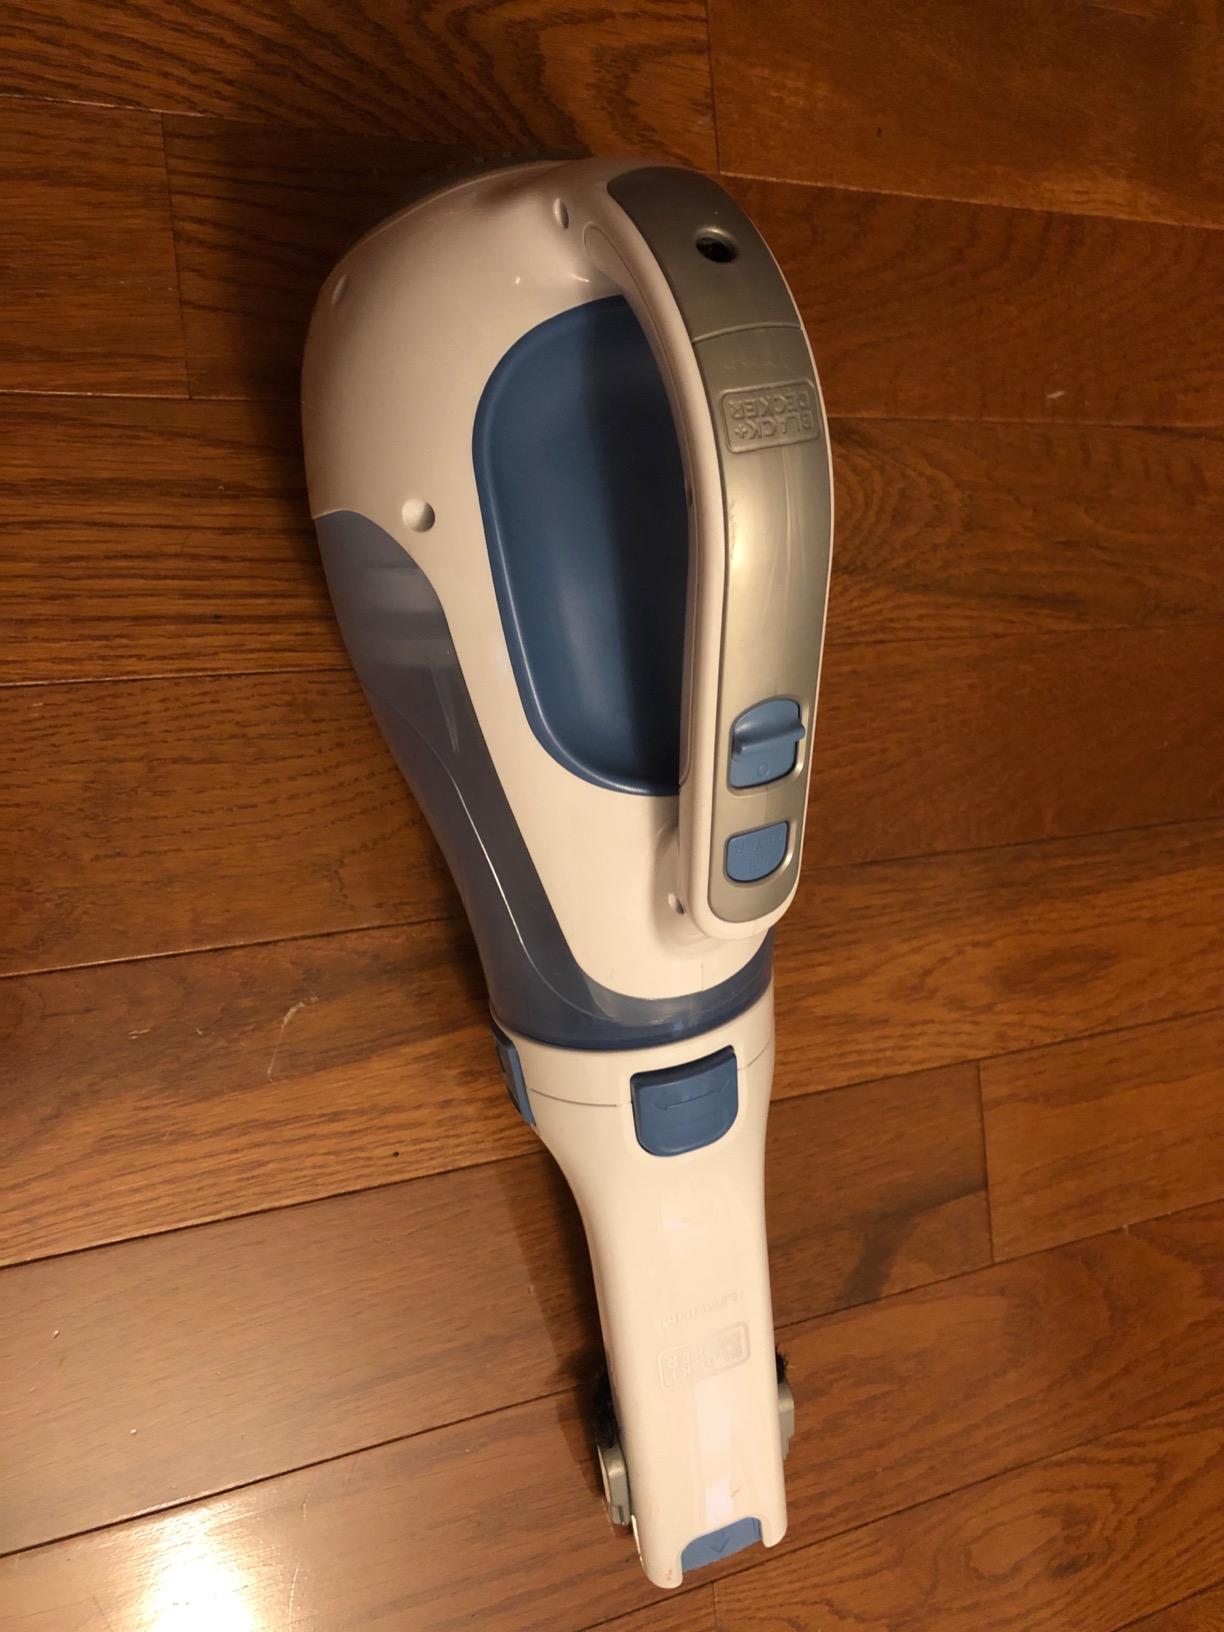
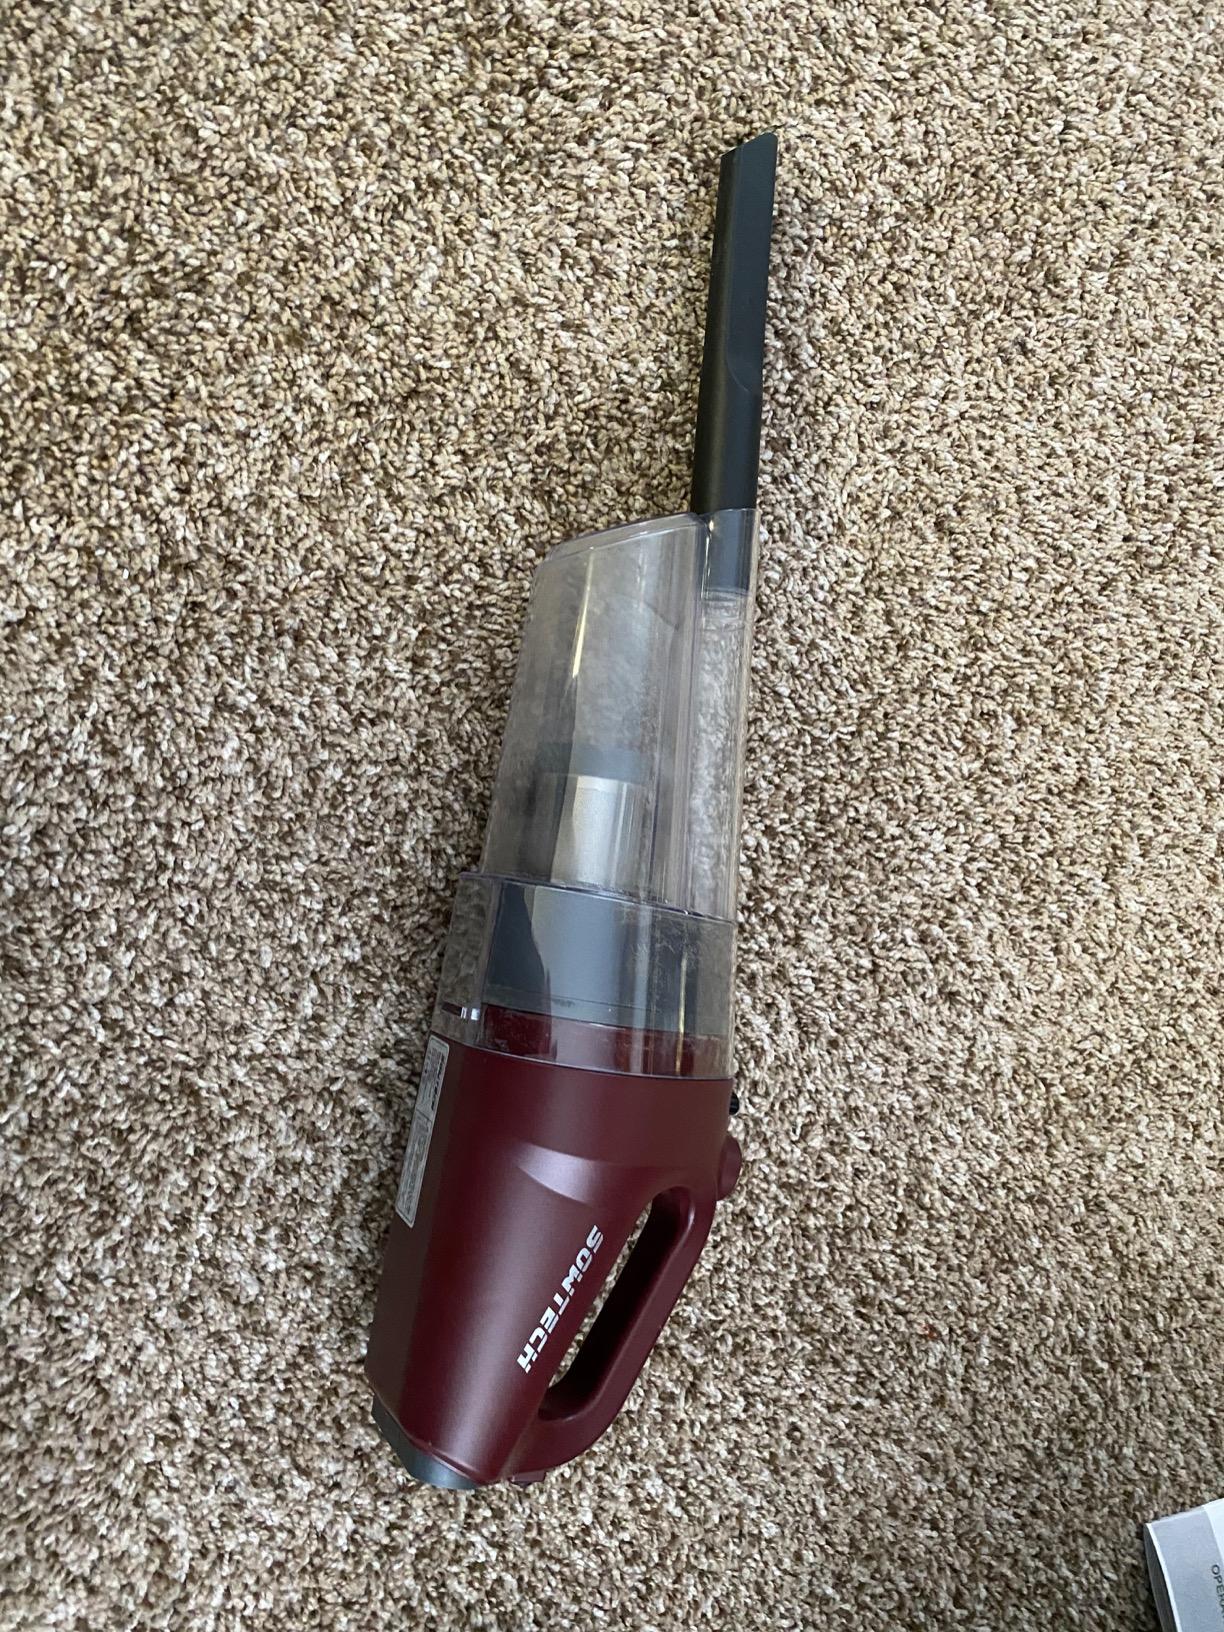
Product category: items_vacuum
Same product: no